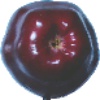
Label: red_delicious_apple